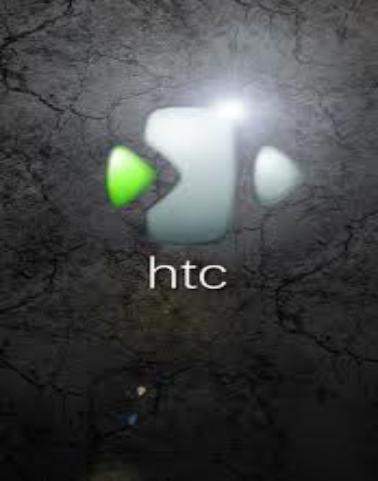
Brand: HTC
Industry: Electronic